Battle of Nyborg

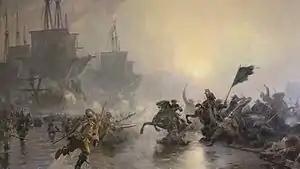
The allied landing at Kerteminde on Funen, by Christian Mølsted

After the disastrous Assault on Copenhagen, Charles X Gustav divided his army into bigger parts to move over to Funen, in order to rest and replenish. In Copenhagen it was decided that in September, the next decisive battle would take place on Funen under the command of the Dano-German commander and Field Marshal Hans Schack. Schack's force would move from Copenhagen and Schleswig to Funen, while another force under the command of Saxon field marshal Ernst Albrecht von Eberstein would move up through Jutland. In Eckernförde on 20 October, Schack and Eberstein agreed that they would land at Funen around 1 November. On Funen, Nyborg was the only important fortification for the Swedes. However it was not in a good condition, and the Swedes began working to improve its defenses.